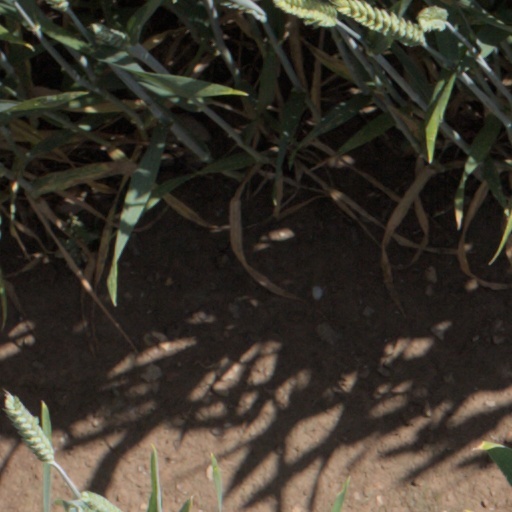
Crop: wheat